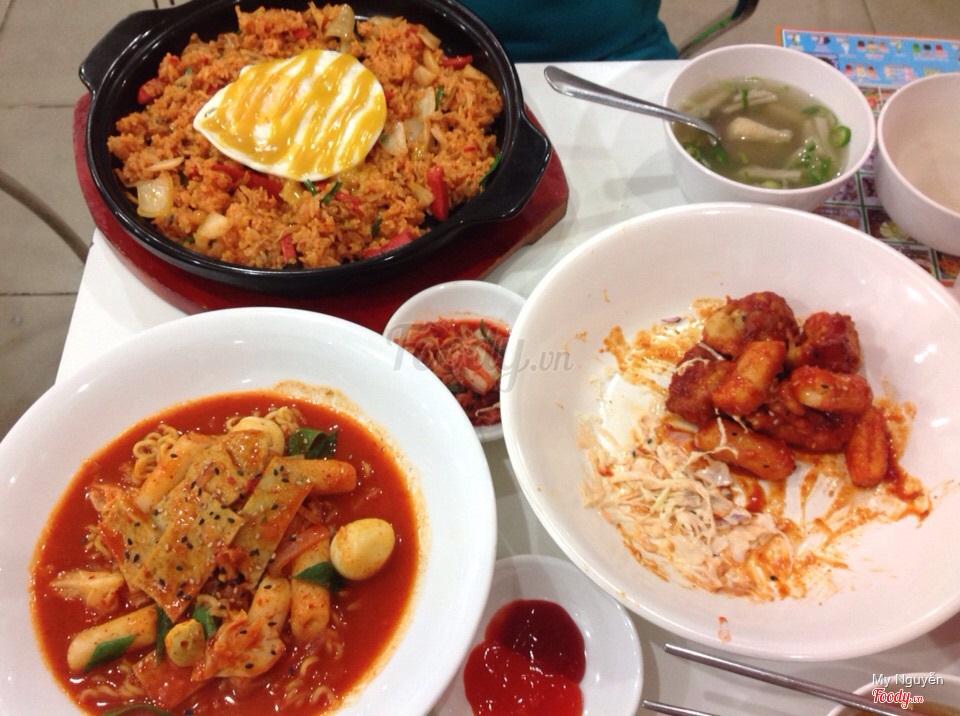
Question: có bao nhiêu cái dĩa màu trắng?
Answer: có hai cái dĩa màu trắng